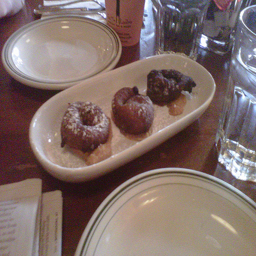
Three donuts sitting in a glass bowl with powdered sugar.
An appetizer on a white dish is displayed on a table.
Three donuts sitting on a white dish on a wooden table.
Three donuts sitting in an oval bowl on a table.
Three fried doughnuts lined up on a plate in the middle of a table.